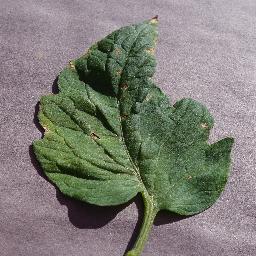
Label: Tomato___Target_Spot